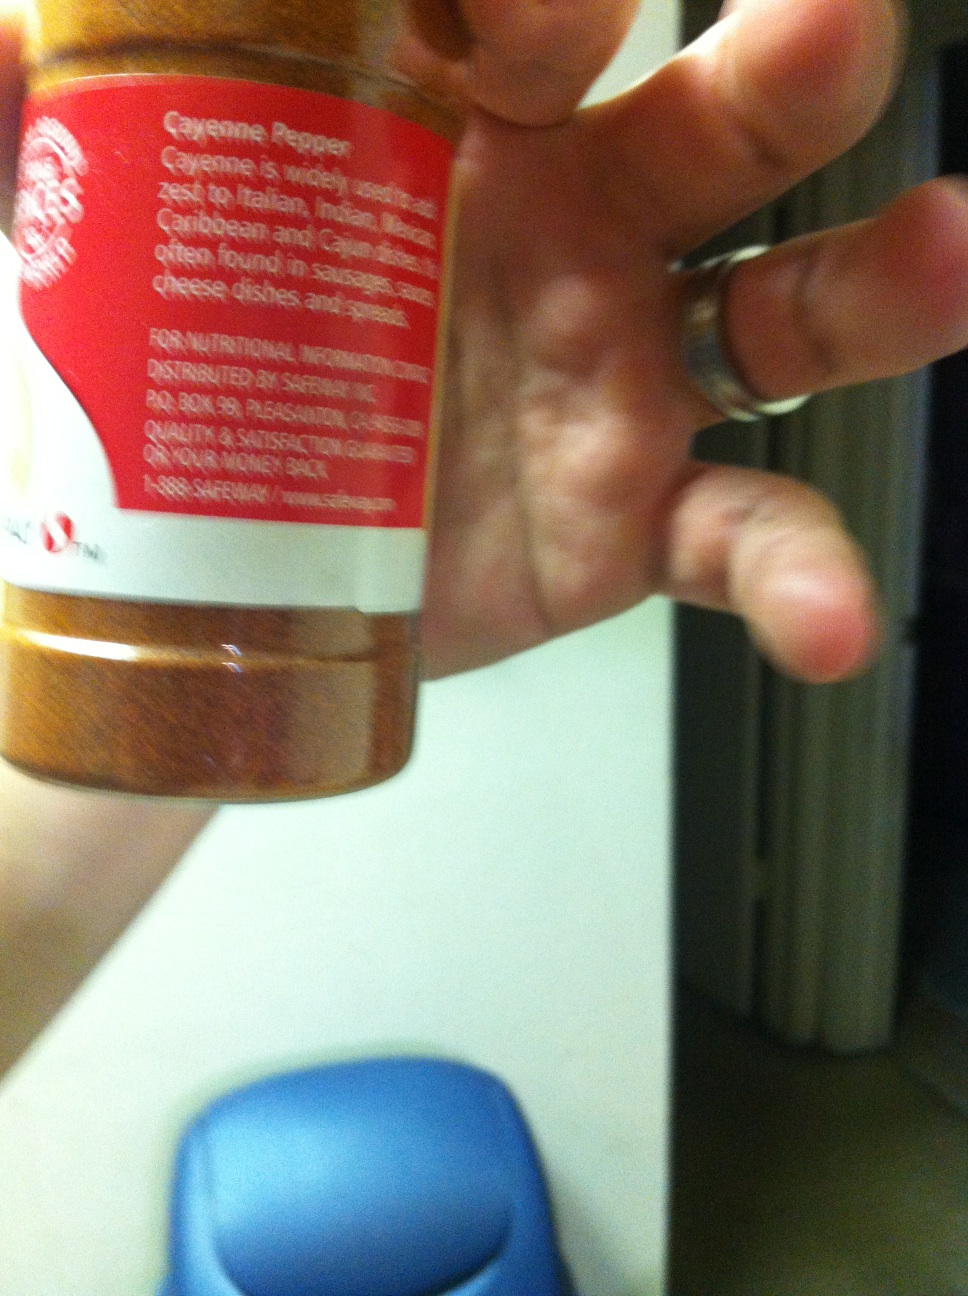Question: What kind of spice is this?
Answer: cayenne pepper